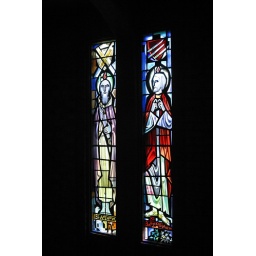
Stained glass windows designed and fabricated by Willet Studios (now Willet Hauser Architectural Glass, Inc.)